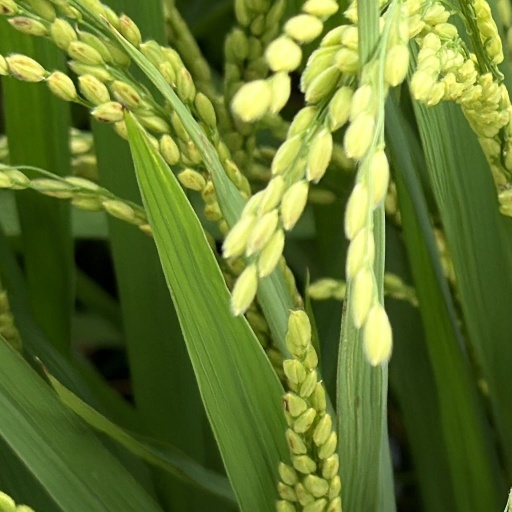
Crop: rice